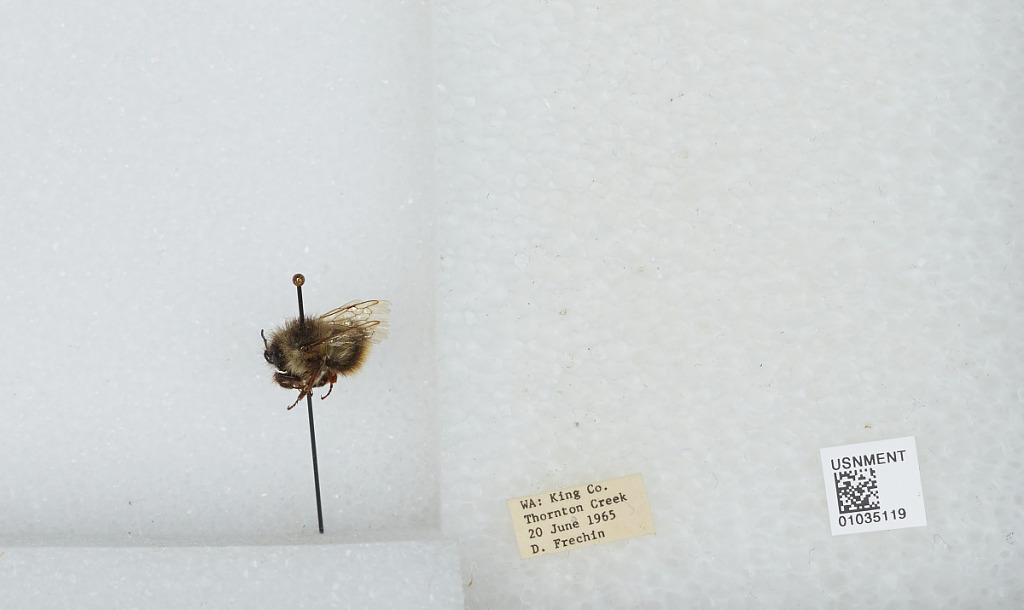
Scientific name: Bombus (Pyrobombus) mixtus Cresson
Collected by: D. Frechin
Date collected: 1965-6-20
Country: United States
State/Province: Washington
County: King
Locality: Thornton Creek
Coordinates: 47.7031, -122.309